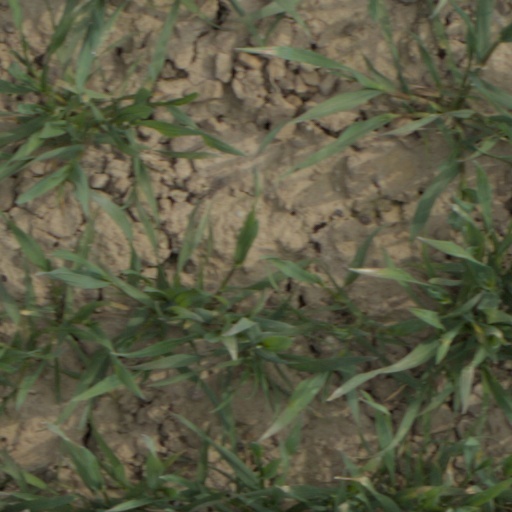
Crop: wheat